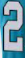
Number: 2